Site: brandenburg
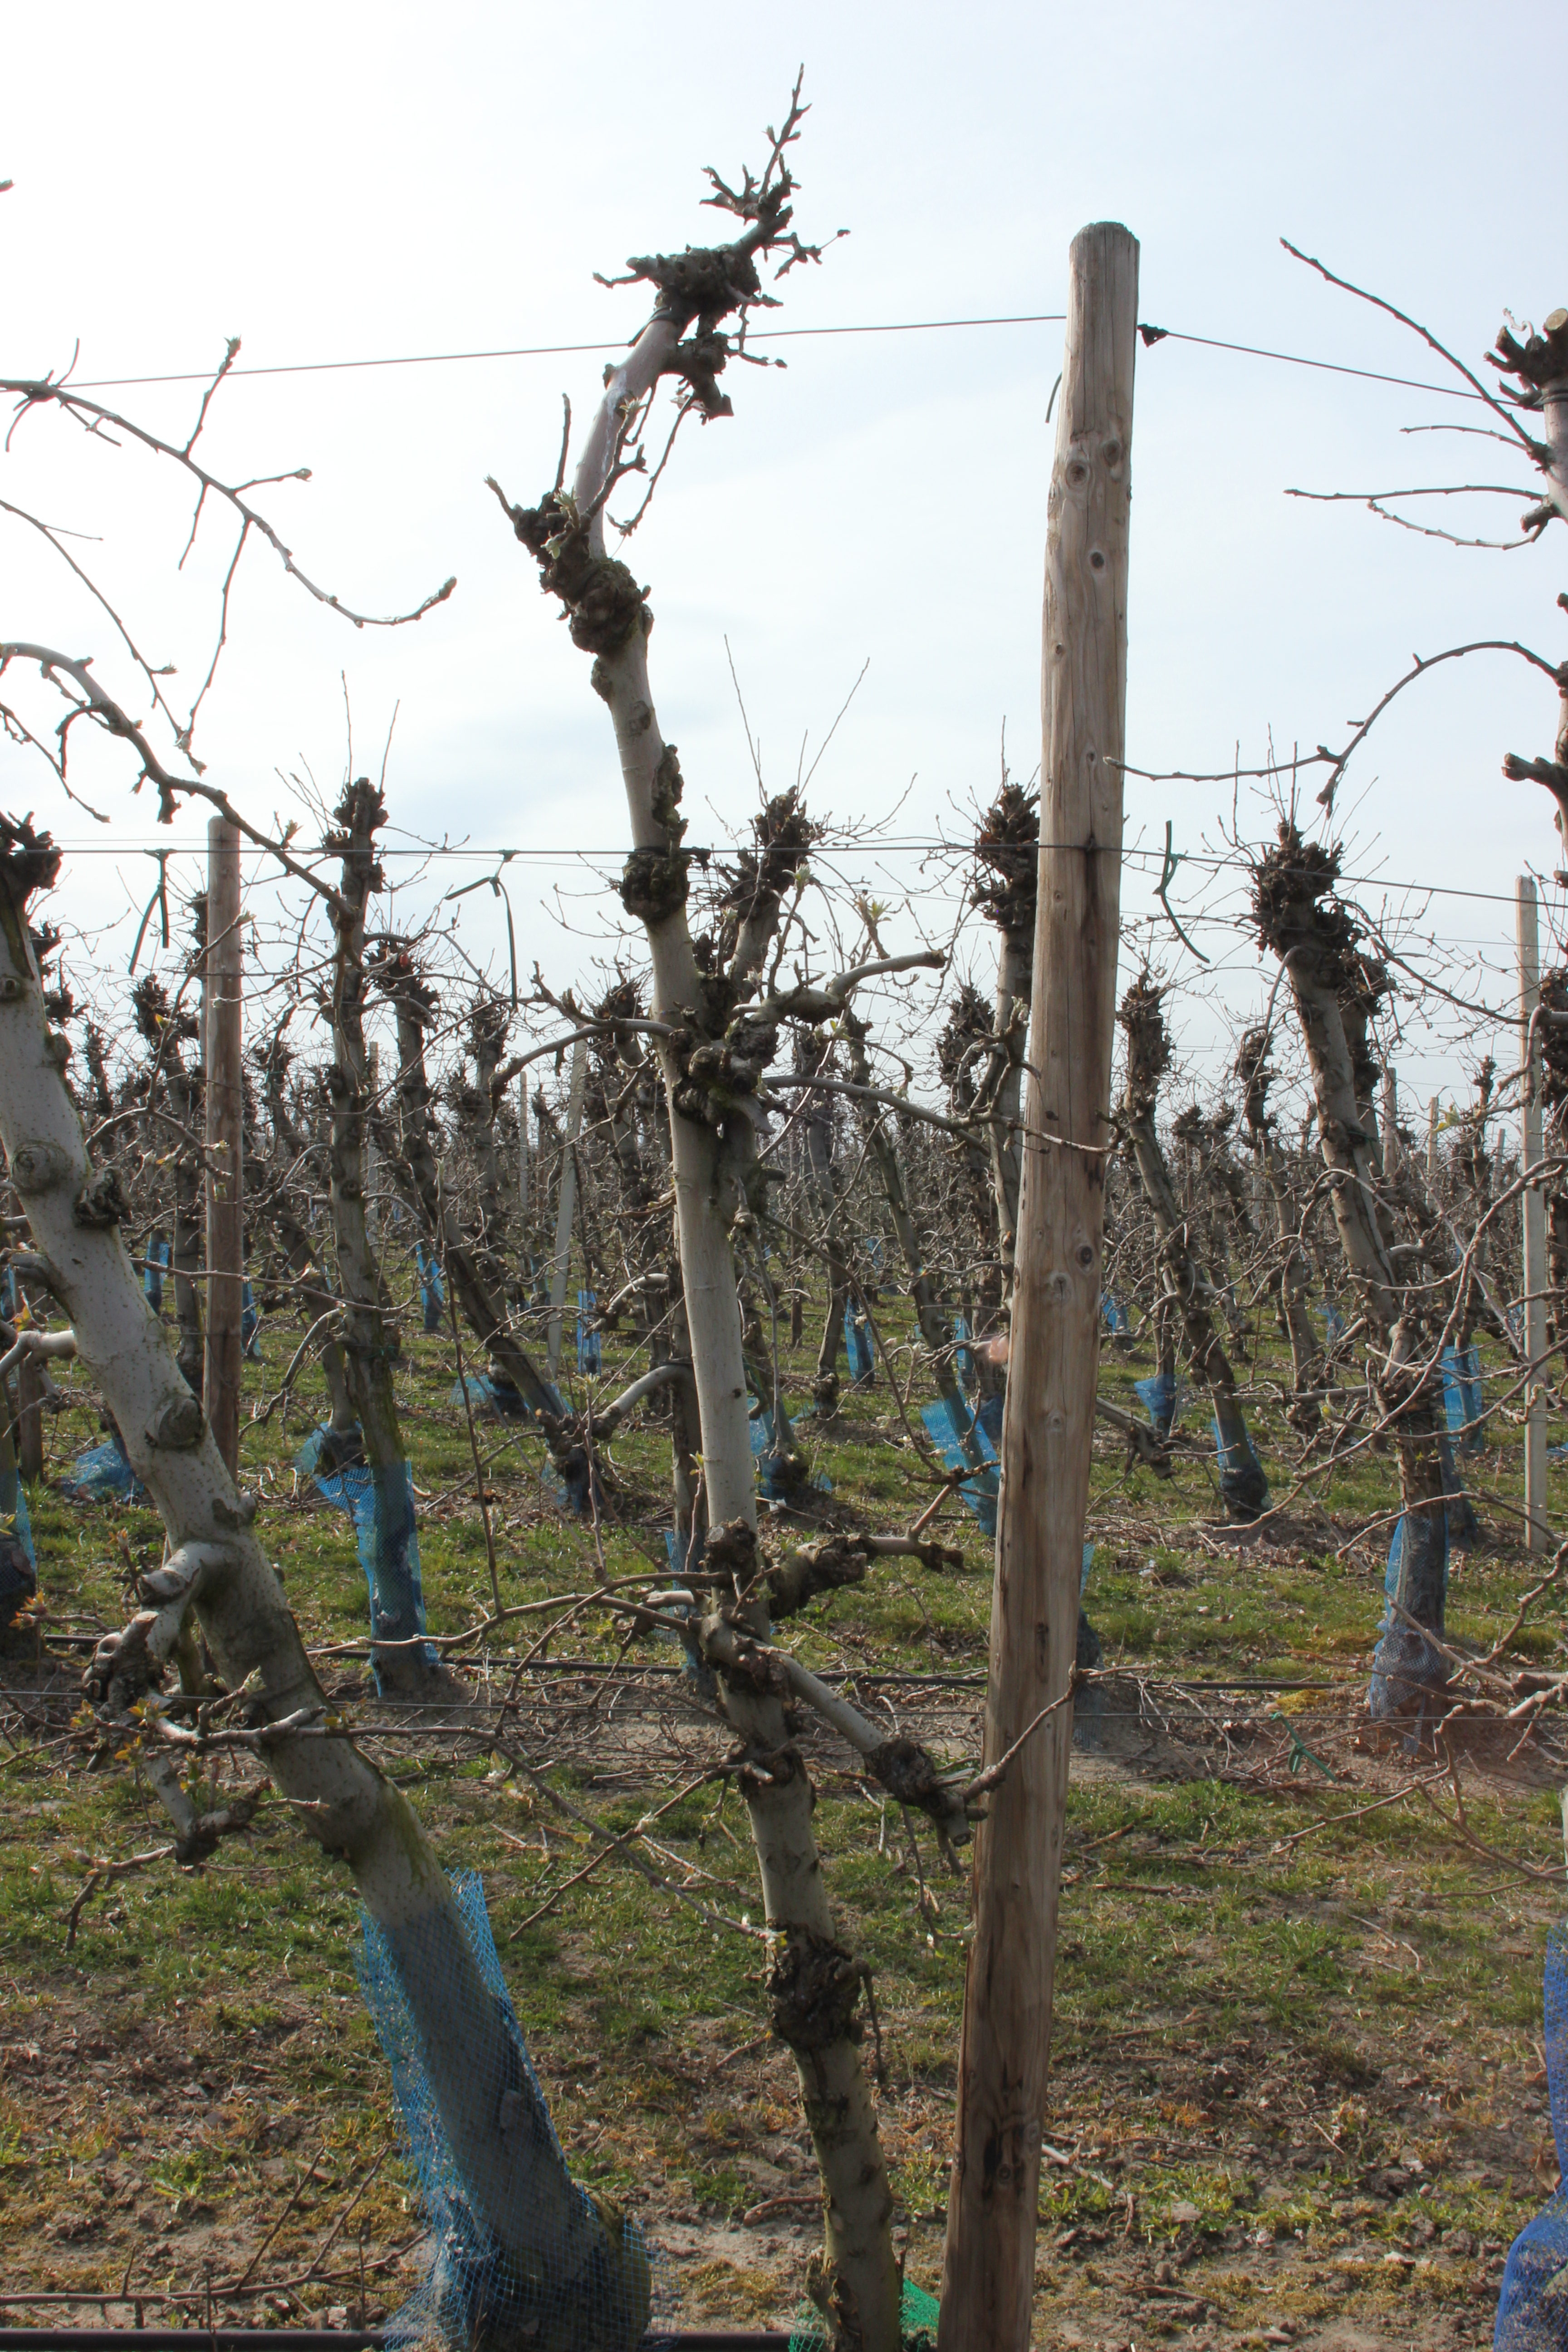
Growth stage (BBCH 54): Inflorescence emergence